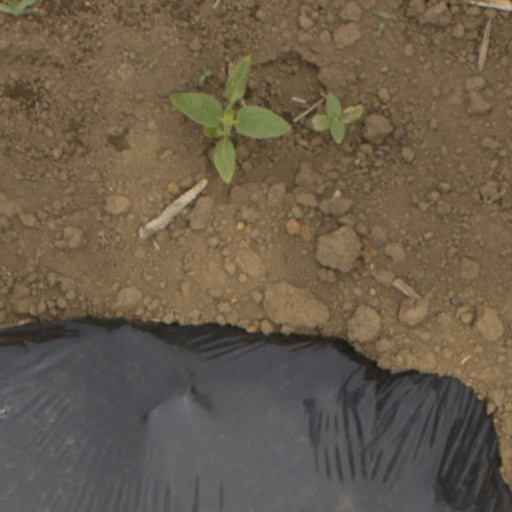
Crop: Jerusalem artichoke